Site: saxony
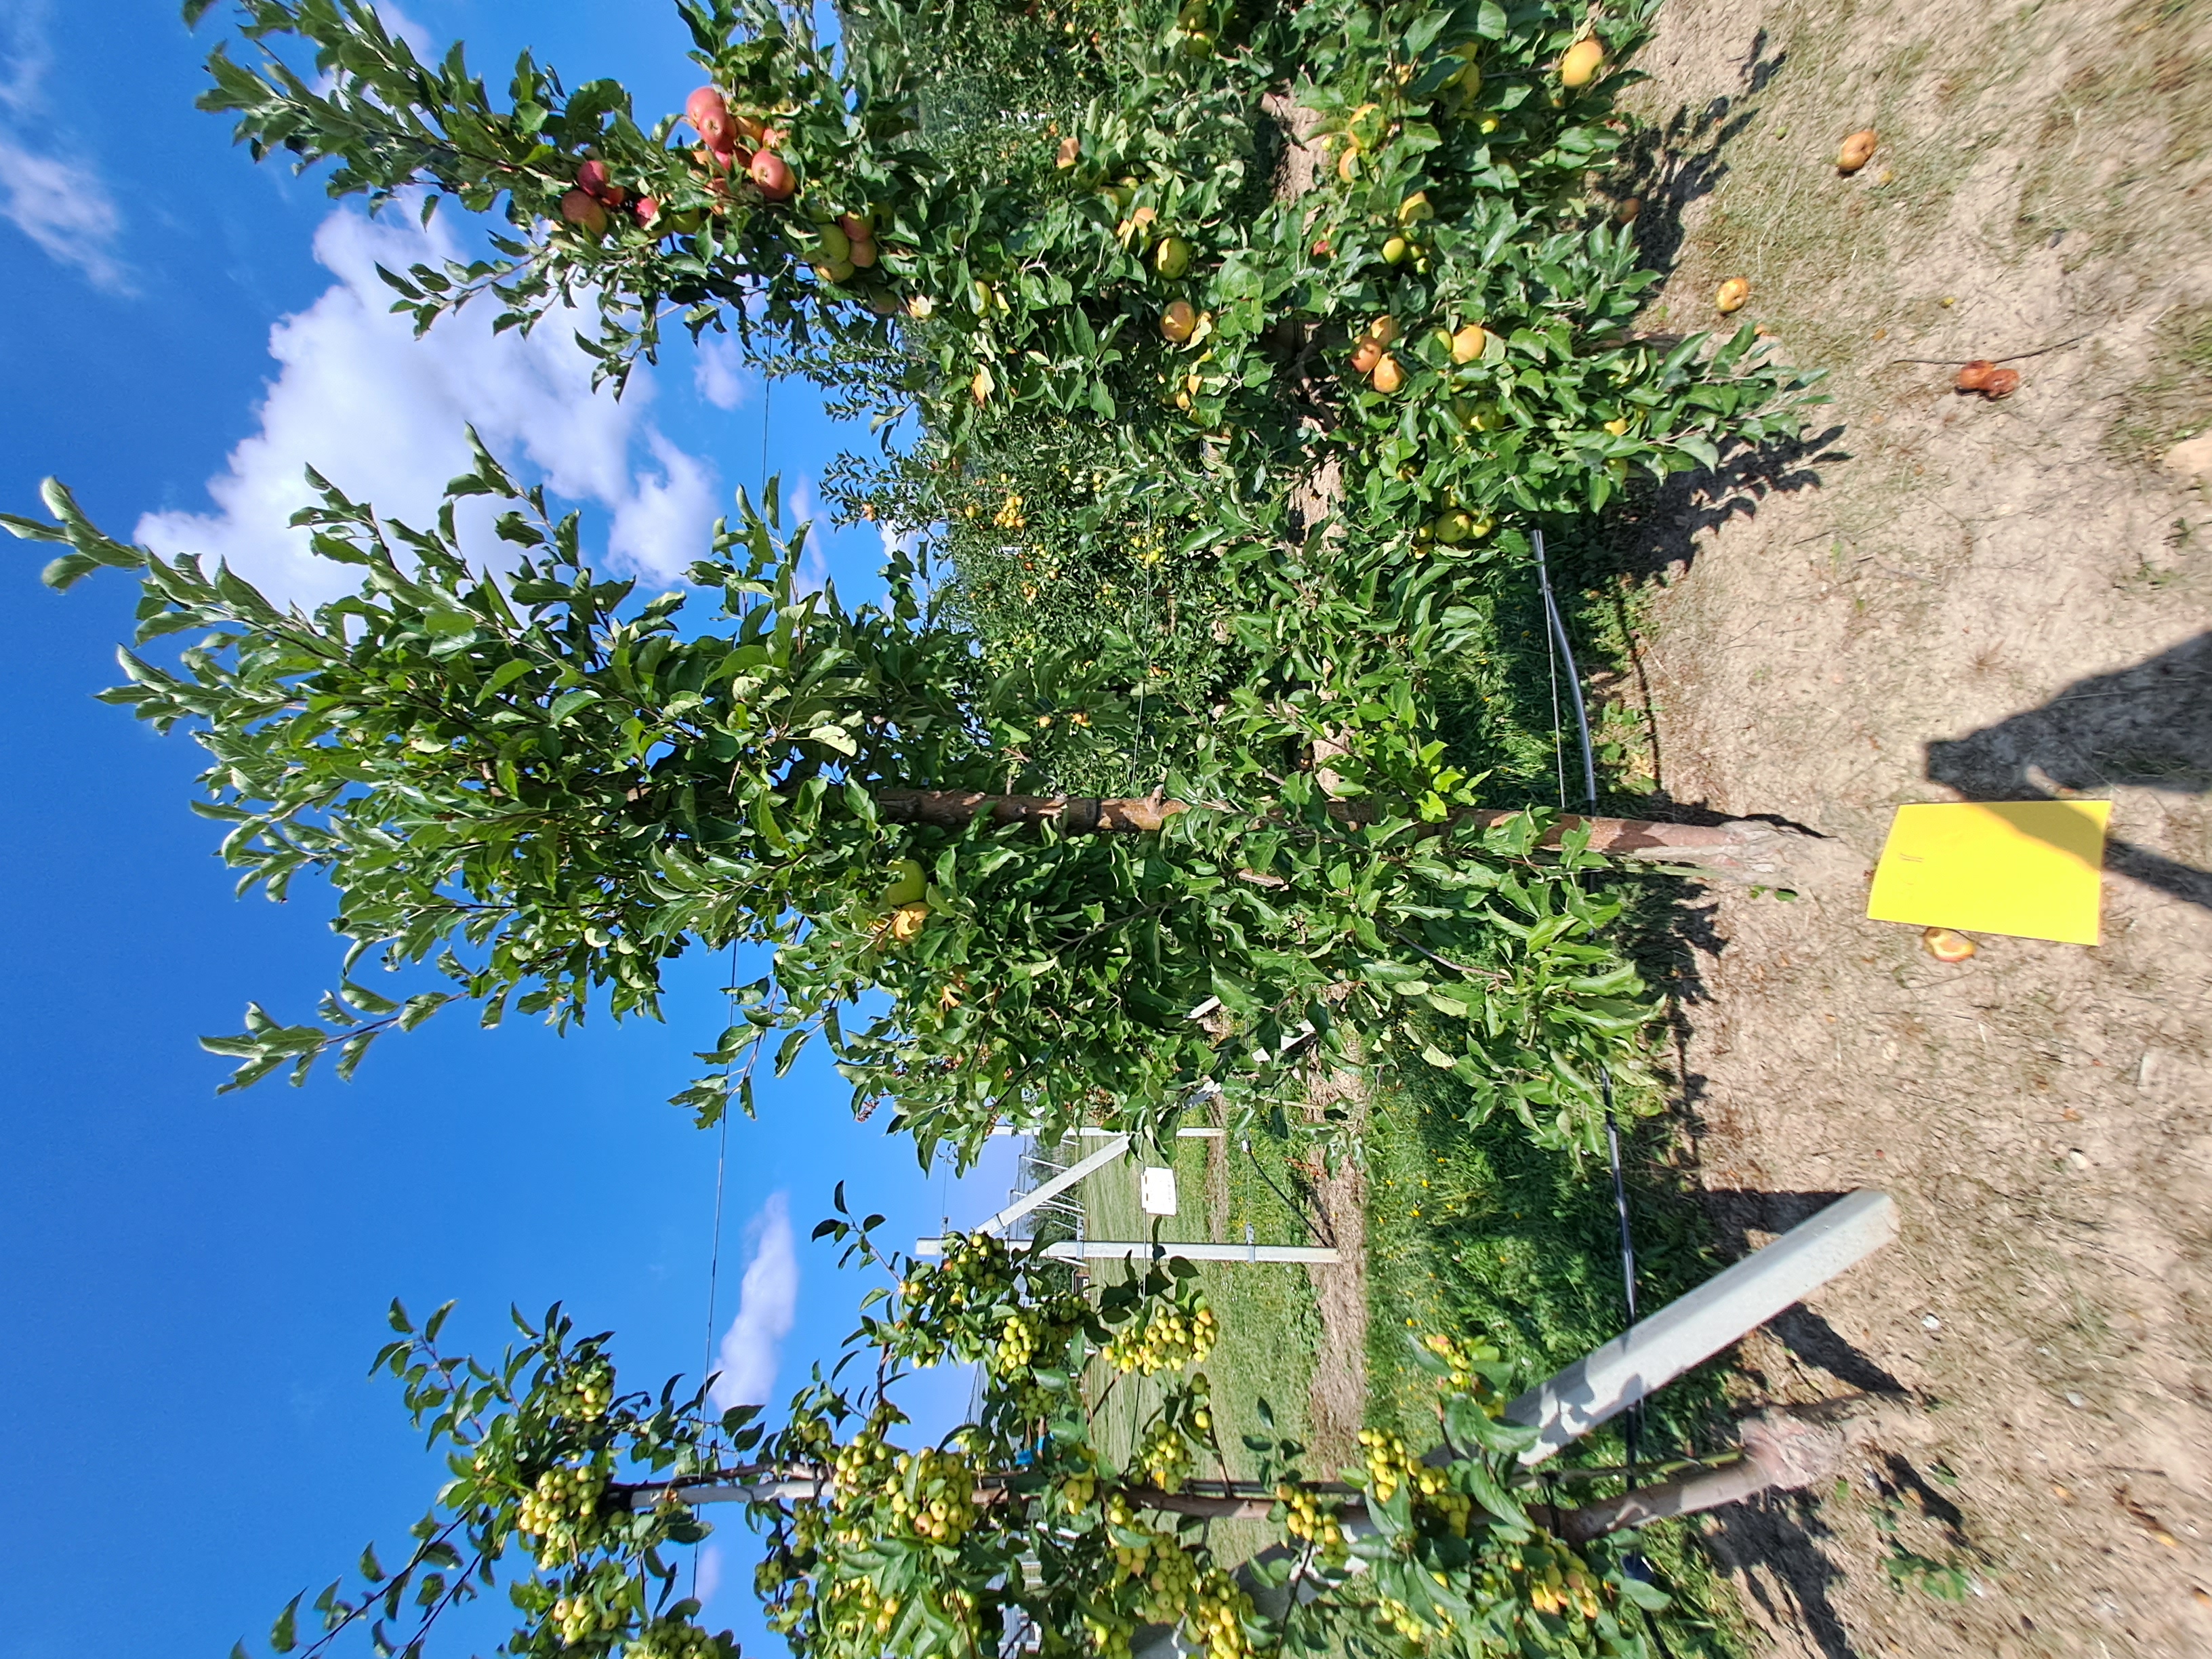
Growth stage (BBCH 81): Maturity of fruit and seed